Sayajirao Gaekwad III

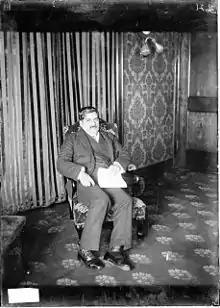
Gaekwad in Chicago, United States in 1906.

The large public park originally called Kamati Baug and now called Sayaji Baug was his gift to the city of Vadodara. On the Diamond Jubilee of his accession to the throne, he set apart large funds out of his personal and state funds for setting up a University in Vadodara for the benefit of students from the rural areas of his state – a task that was ultimately completed by his grandson Sir Pratapsinghrao Gaekwad, who founded the Maharaja Sayajirao University and settled the trust as desired by his grandfather. This trust is known as the Sir Sayajirao Diamond Jubilee and Memorial Trust and caters to the education and other needs of the people of the former state of Baroda.